Rose Parrakeet

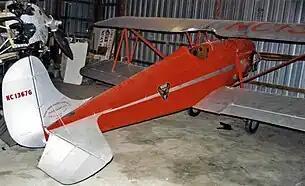
1936-built Rose Parrakeet A-1 preserved at the Air Power Museum near Ottumwa, Iowa

Only eight Parrakeets were built by Rose, but the design proved a popular one with homebuilders in the 1950s. Rights to produce kits of the Parrakeet were purchased by Hannaford Aircraft in 1948, and the design was marketed as the Hannaford Bee with structural modifications to strengthen weak points. Kits were marketed right up to the point of Hannaford founder Foster Hannaford's death in 1971, and plans continued to be sold into the 1980s. In 1968, Doug Rhinehart obtained a licence from Jack Rose to produce five all-new Parrakeets.